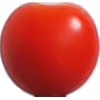
Label: Tomato Cherry Red 1